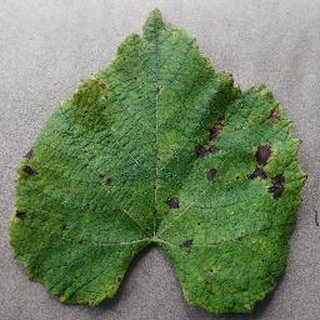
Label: grape_leaf_blight